Counts of Freiburg

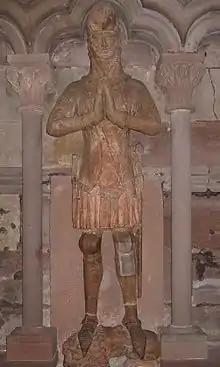
Probable tomb effigy of Friedrich, count of Freiburg (d. 1356).

The Counts of Freiburg were the descendants of Count Egino of Urach (d. 1236/7). They ruled over the city of Freiburg and the Breisgau (within the Margraviate of Baden) between approximately 1245 and 1368.